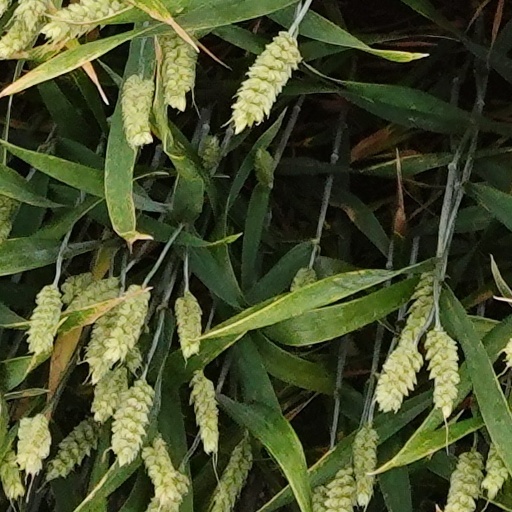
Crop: wheat